Searsia longipes

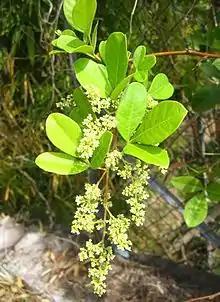
"Searsia longipes" flowers

Searsia longipes is a medium-sized, semi-deciduous, trifoliate tree of up to 10 m tall. It occurs in Africa from Burkina Faso to South Africa, as well as the islands of the Indian Ocean.